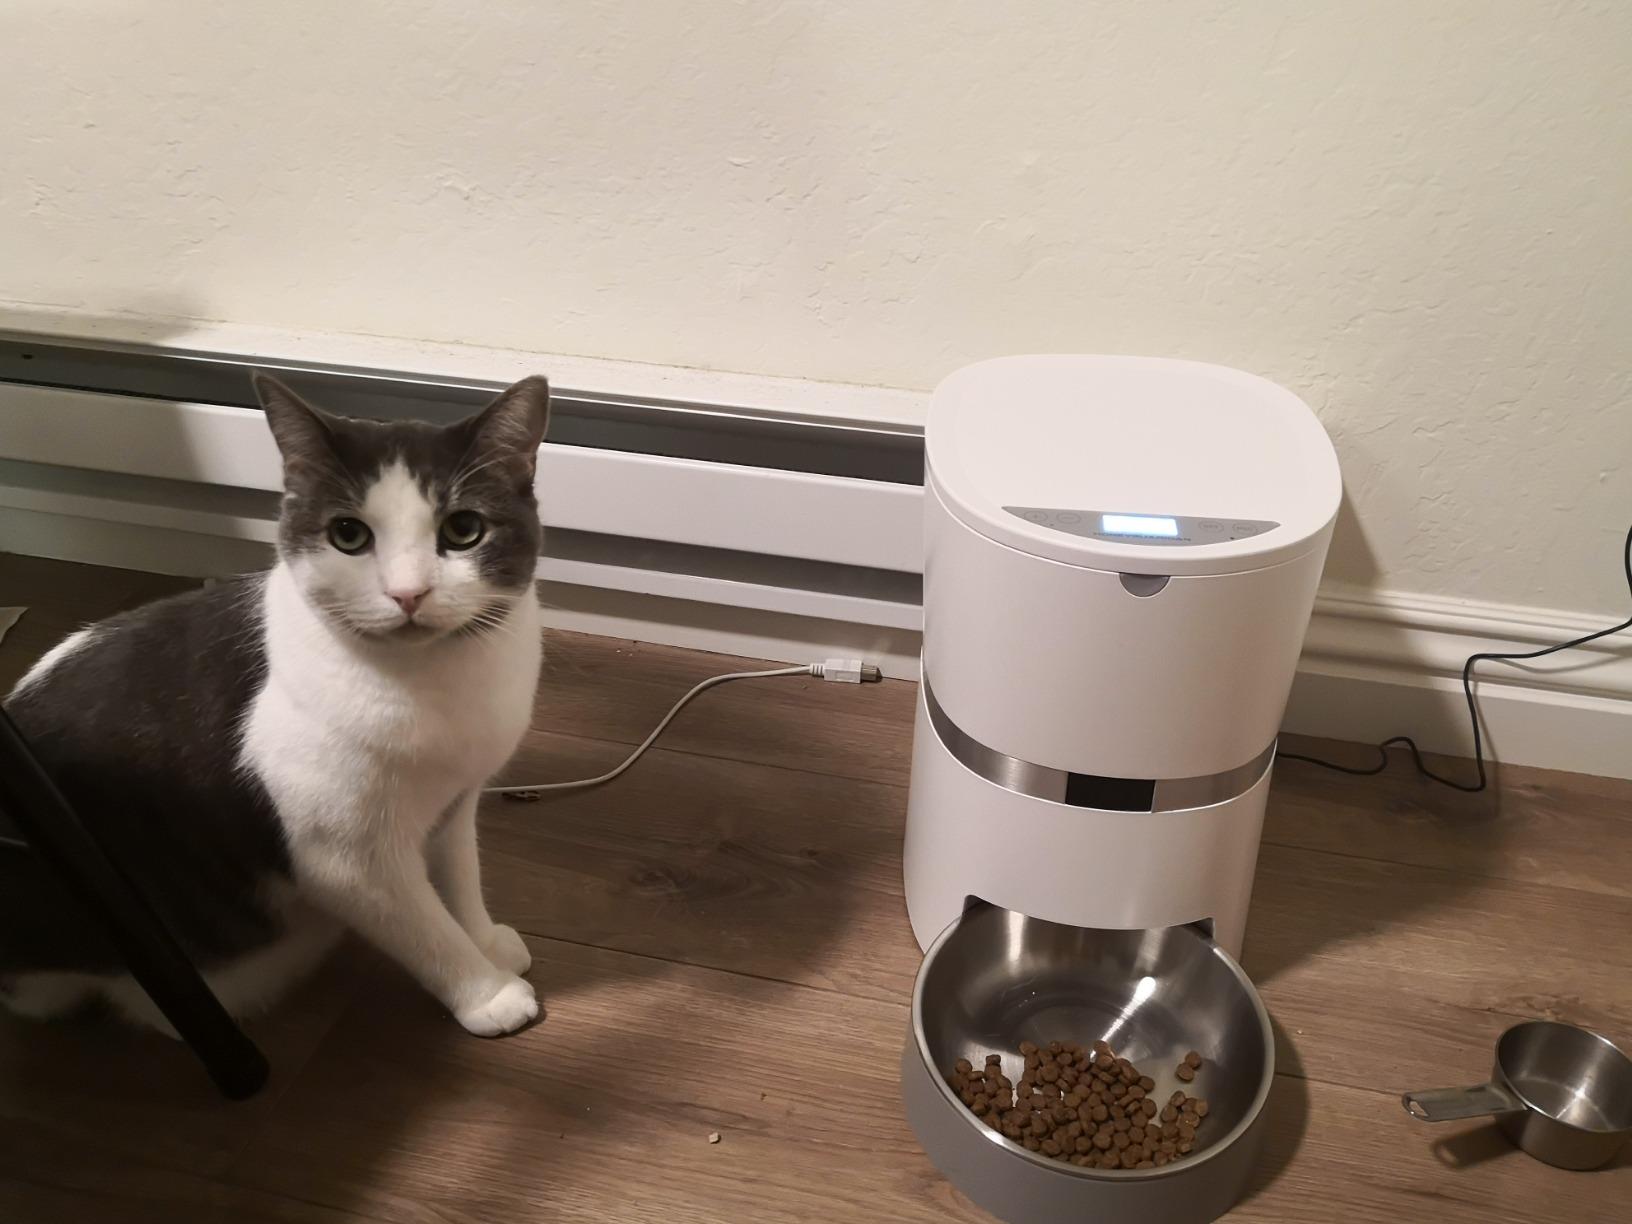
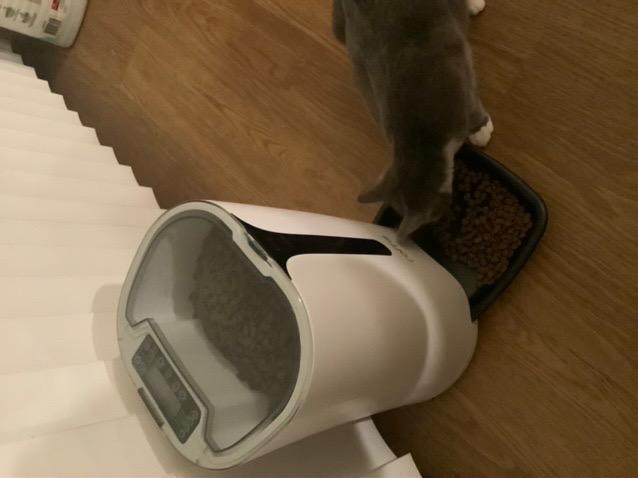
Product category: items_feeder
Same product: no